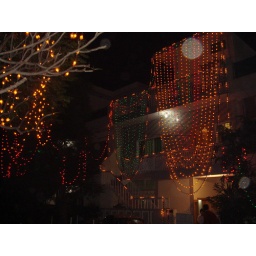
the wedding season is herea house in the street illuminated for the occasion